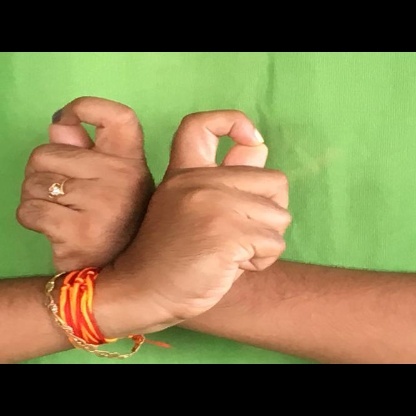
Mudra: Berunda